32nd United States Congress

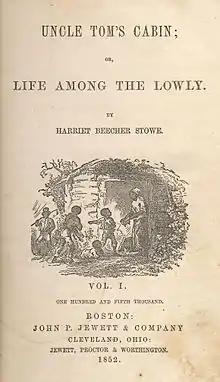
Uncle Tom's Cabin was published in 1852

This list is arranged by chamber, then by state. Senators are listed by class and representatives by district.